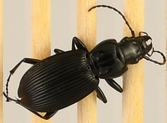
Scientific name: Pterostichus lachrymosus
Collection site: Mountain Lake Biological Station NEON (MLBS), plot MLBS_009